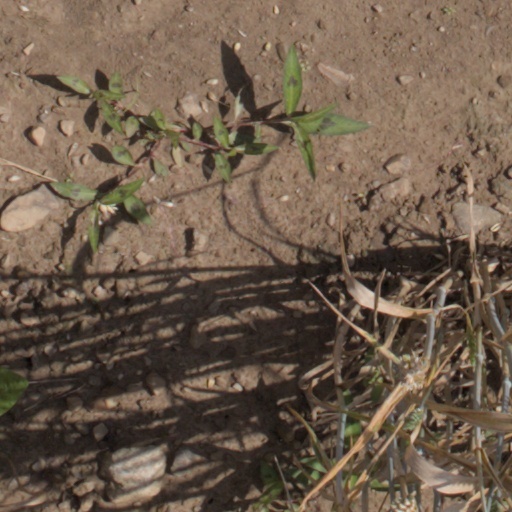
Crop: wheat